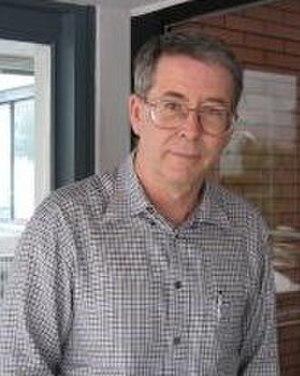
Michael George Aschbacher, né en 1944, est un mathématicien américain, surtout connu pour ses travaux sur les groupes finis.